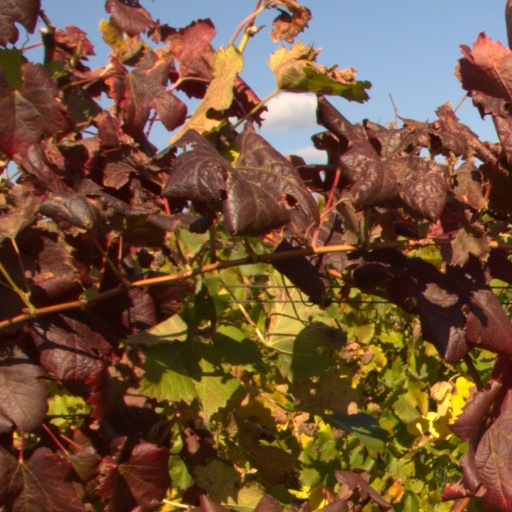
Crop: grape